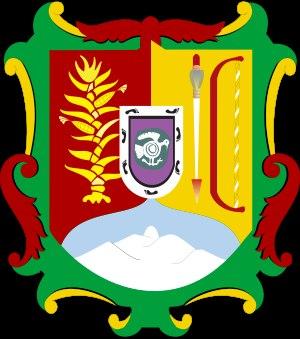
L'État de Nayarit est divisé en 20 municipalités. La capitale est Tepic.